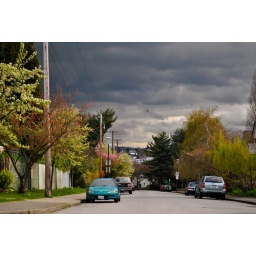
dark sky over union street